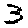
Label: 3